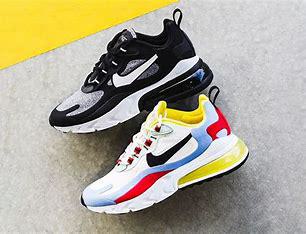
Brand: Nike
Model: Air Max 270 React